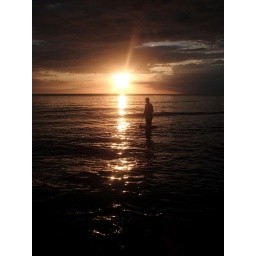
standing on the rock, out in the water